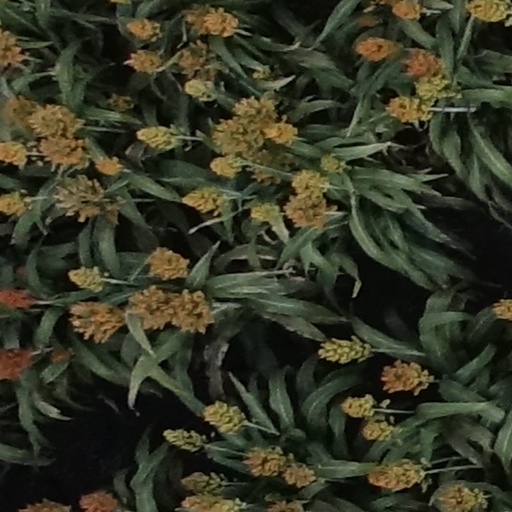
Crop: sorghum